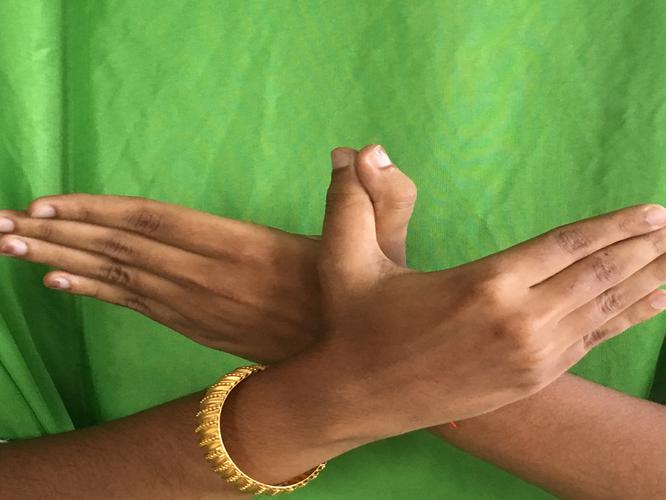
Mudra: Garuda
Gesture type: double_hand